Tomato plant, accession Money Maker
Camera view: tilt-top (135 deg); turntable rotation: 330 degrees
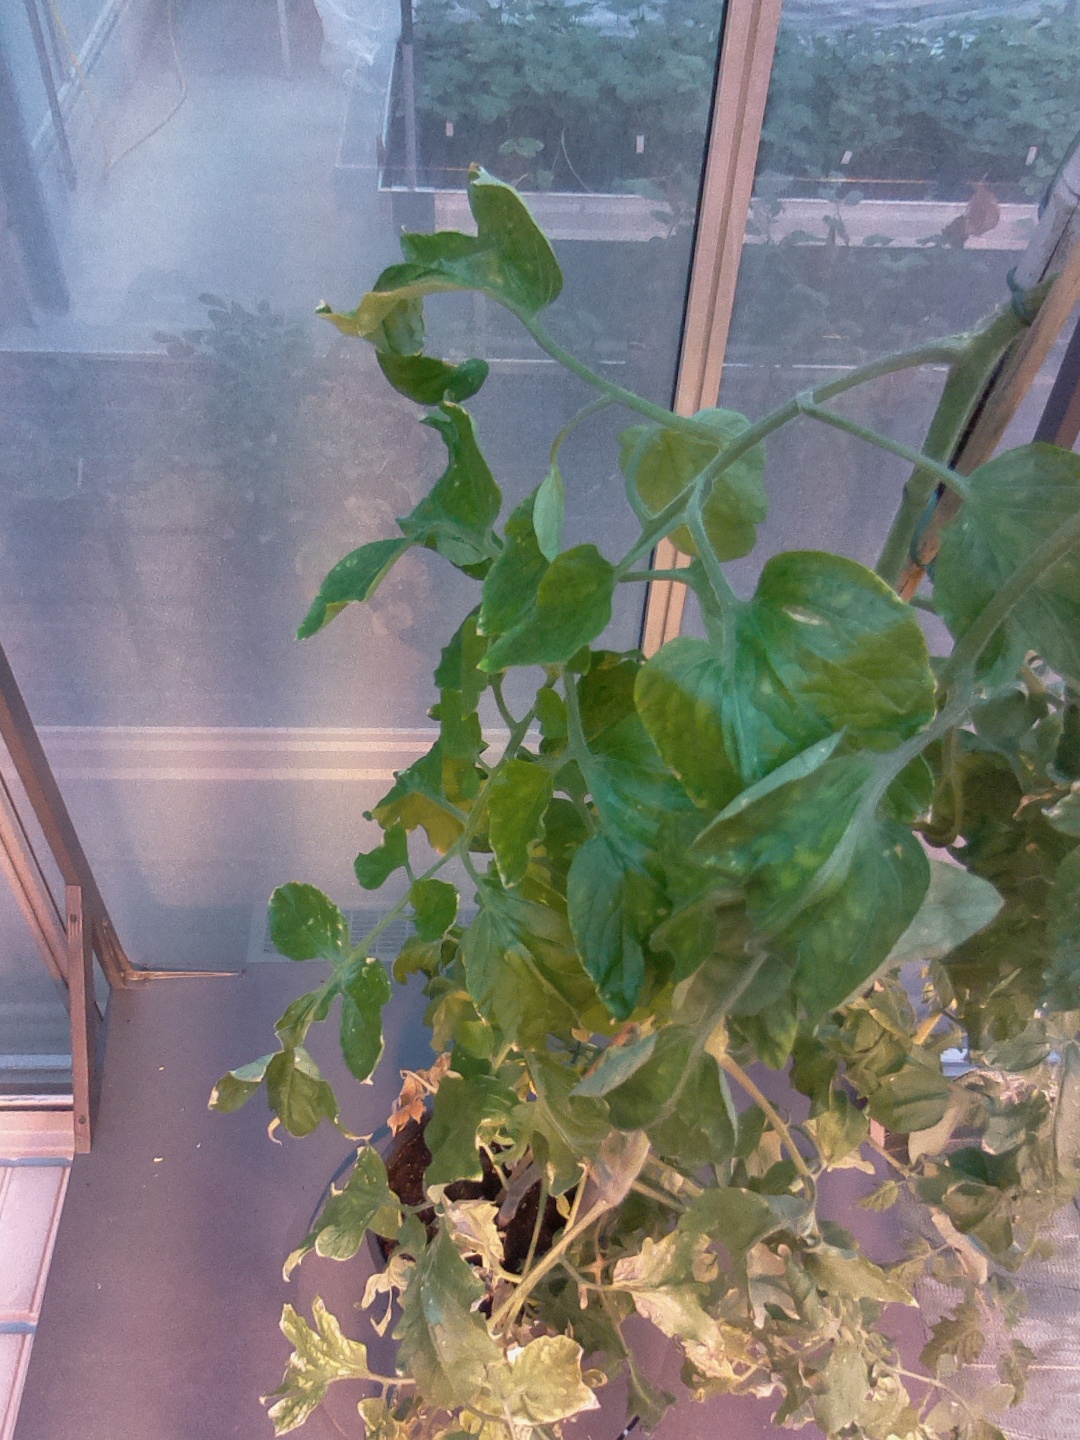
BBCH growth stage 75: 50%-60% of final fruit size